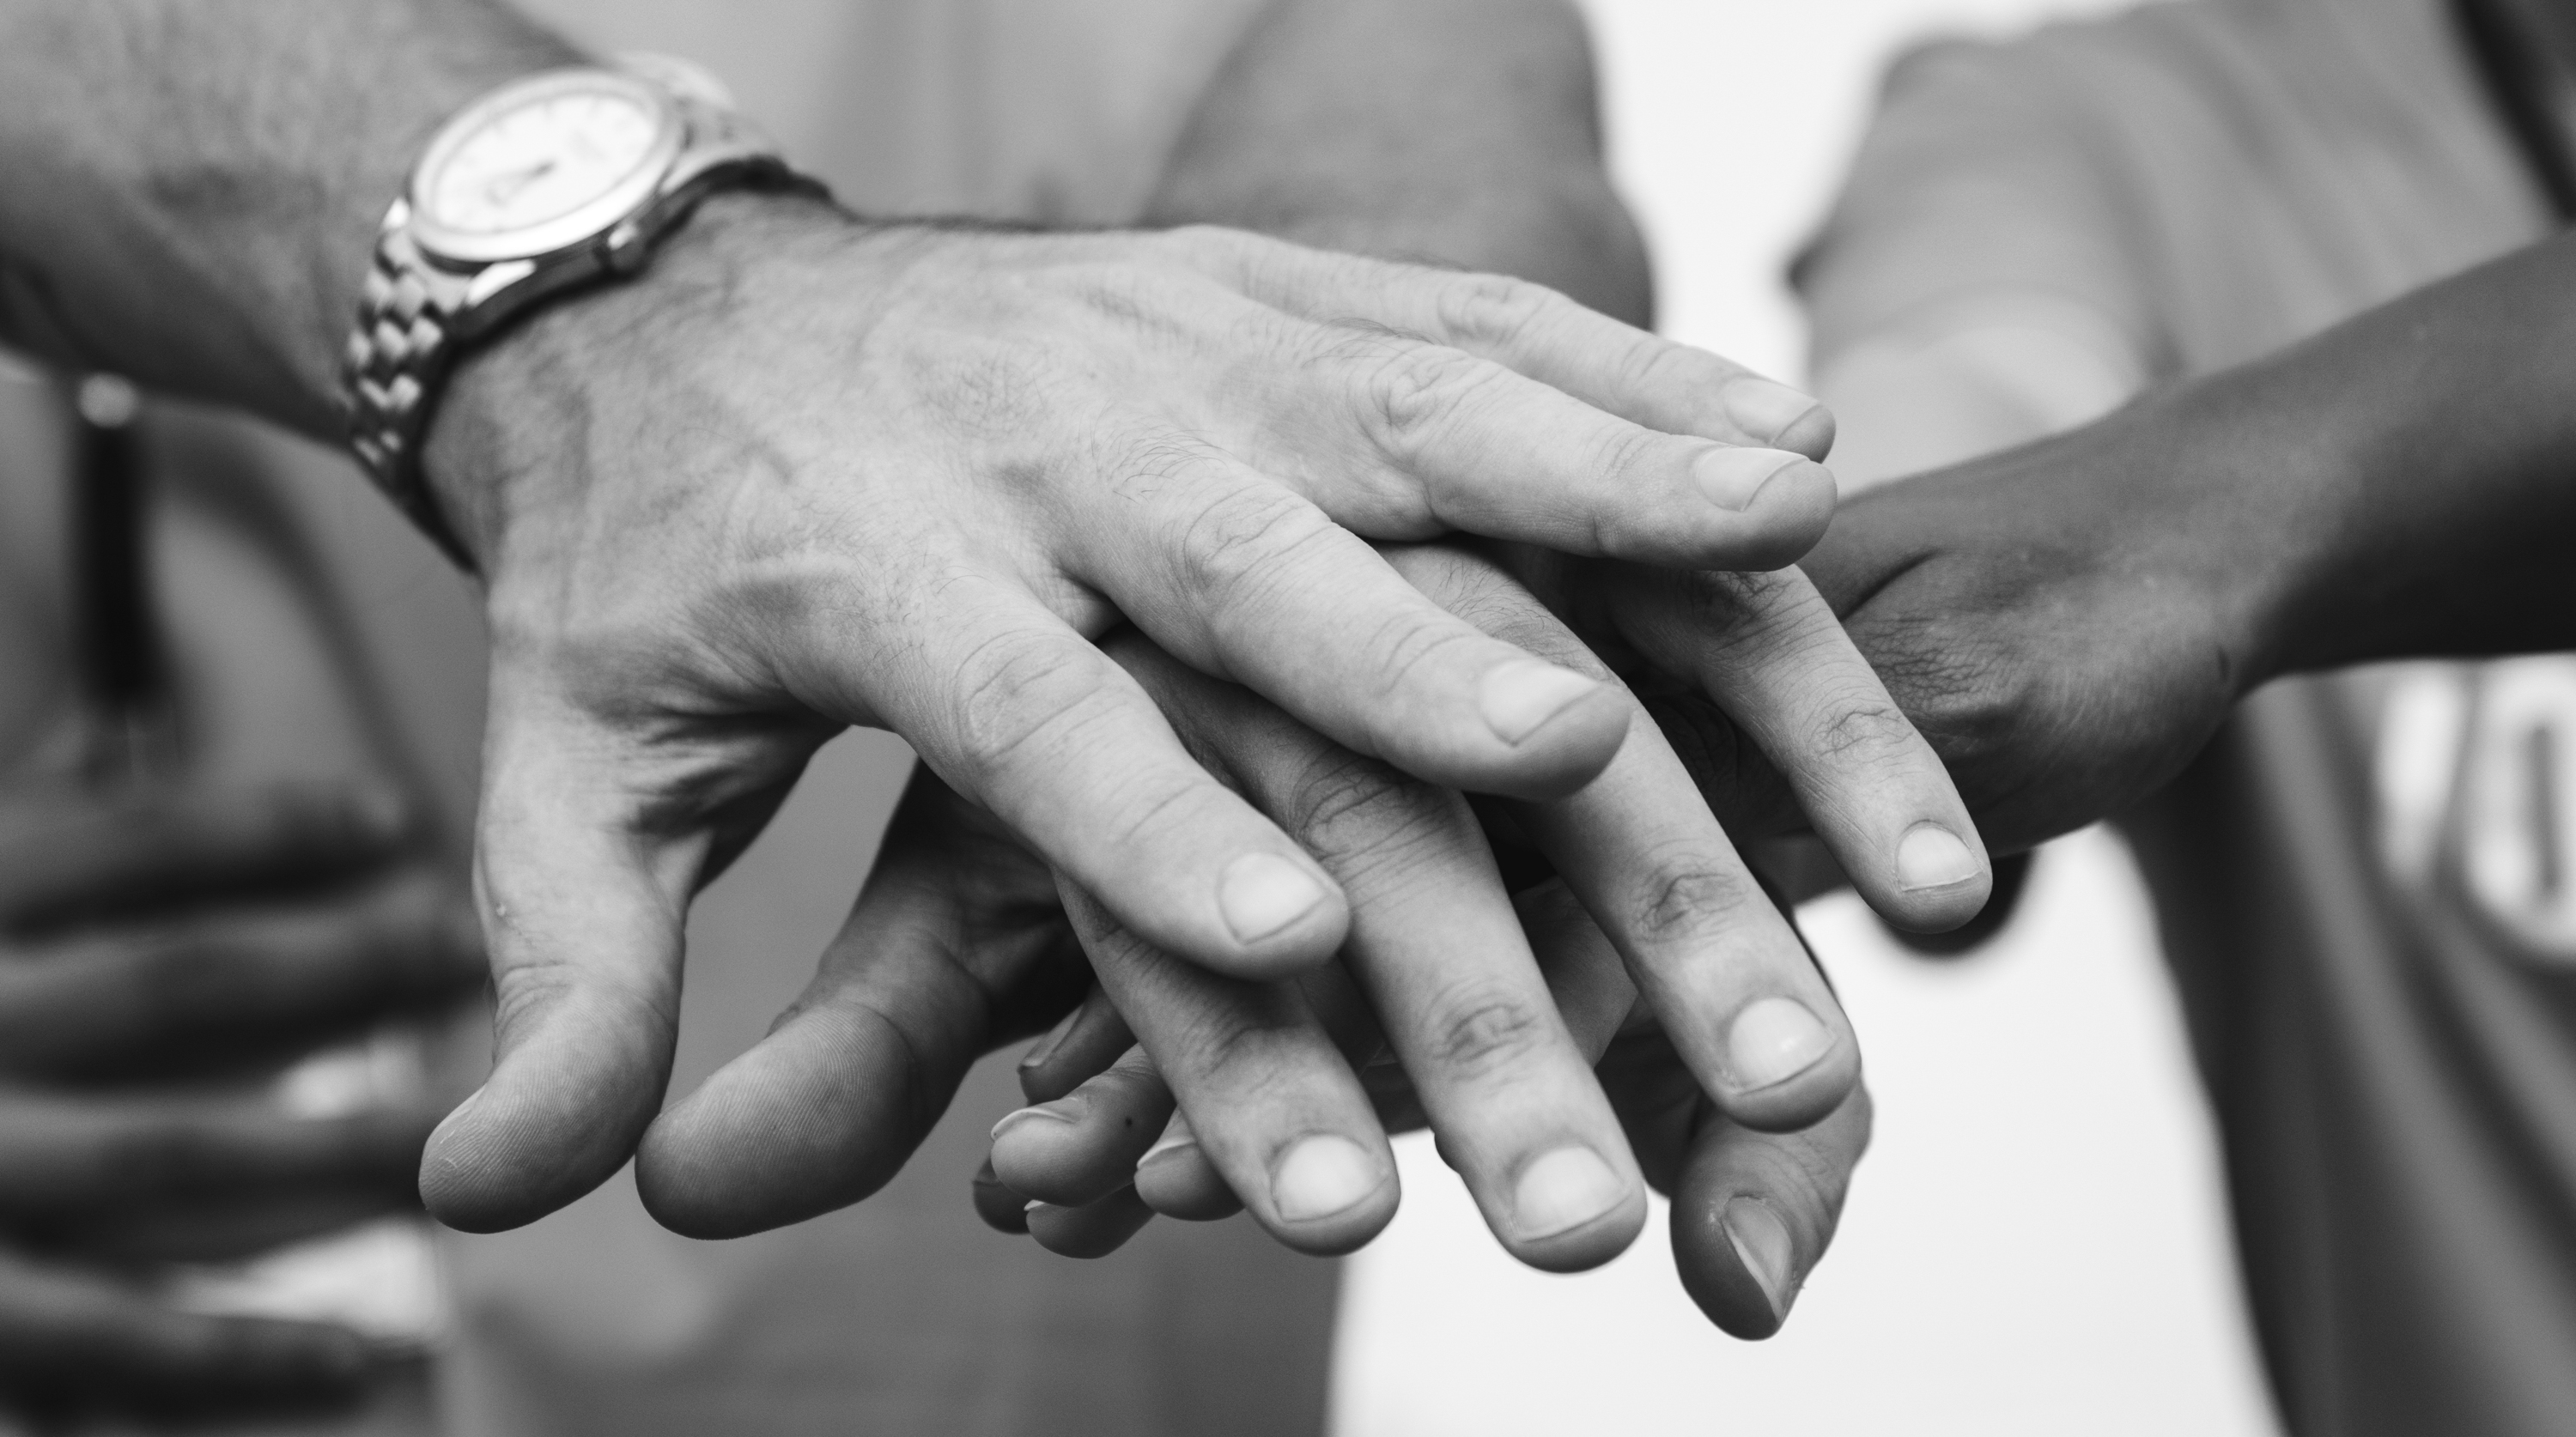
team building, teamwork, technology, together, trust, unity, westerner, woman, work, photograph, hand, finger, black and white, ring, photography, monochrome photography, nail, holding hands, wedding ring, monochrome, arm, wedding ceremony supply, thumb, hand model